City of Gosford

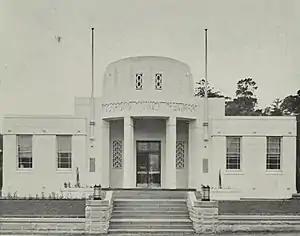
Gosford Council Chambers on Mann Street, completed in 1939 was the council seat until 1974, when it was demolished for the present Gosford Administration Building.

In March 1936, three councillors of Erina Shire were dismissed from office for having held office while subject to a special disqualification, and it was also revealed that council staff had not been paid since February. As the council could not meet due to lack of quorum, on 24 March 1936 the Minister for Local Government, Eric Spooner, dismissed the council and appointed an administrator, B. C. Hughes. Spooner commissioned Hughes to undertake an inquiry into the administration of Erina Shire and, following a January petition from Gosford and Point Clare residents for a new Gosford municipality, also to investigate the question of the separation of Gosford from the Shire. The inquiry found in favour of a separation of Gosford, which was accepted by Spooner, and Erina Shire was divided again to re-form the Municipality of Gosford on 24 October 1936, including the areas of the former Gosford Municipality abolished in 1908 and also new areas from Narara to Woy Woy and Point Clare. A nine-member provisional council was appointed the same day, and at the first meeting on 24 October 1936 William Calman Grahame was elected as the first mayor and Charles Staples, the former mayor of Woy Woy, was elected deputy mayor. Following the first council election on 23 January 1937, Grahame and Staples were re-elected to their positions on 29 January.